Describe the emotion expressed in this image:  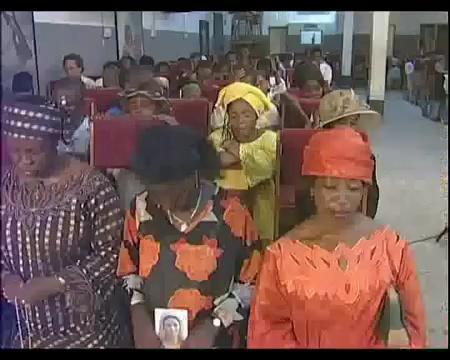
This person displays Fear, valence and arousal with high intensity.